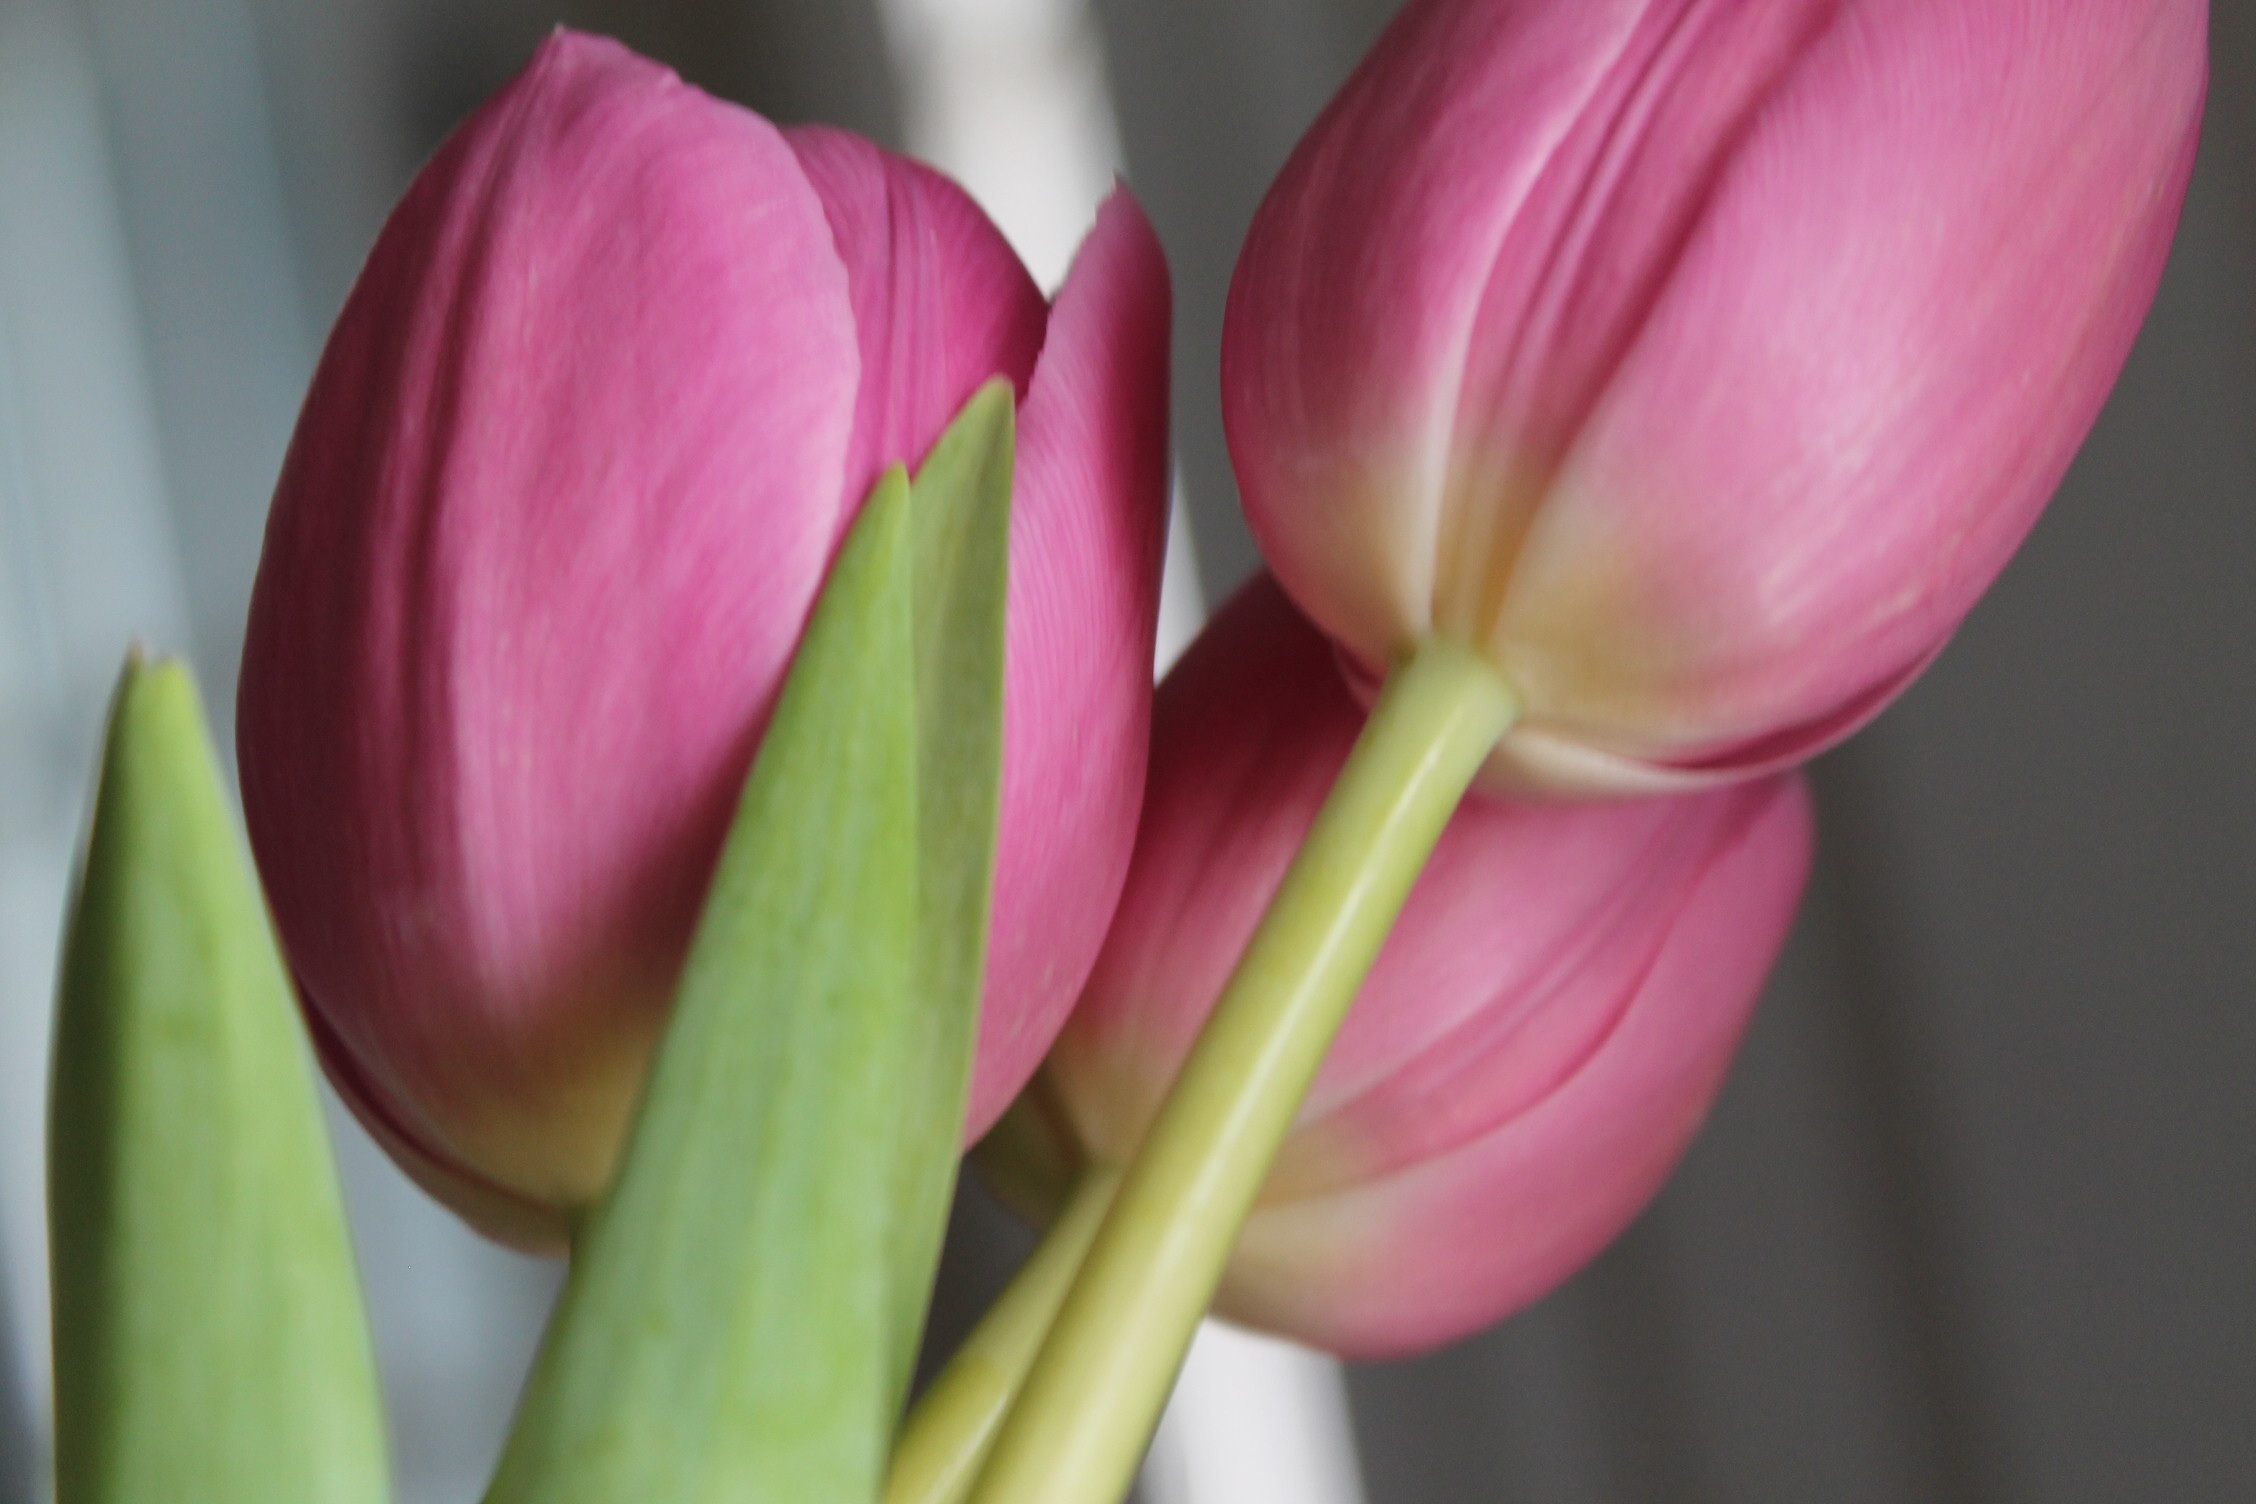
plant, flower, petal, tulip, pink, flowering plant, plant stem, land plant